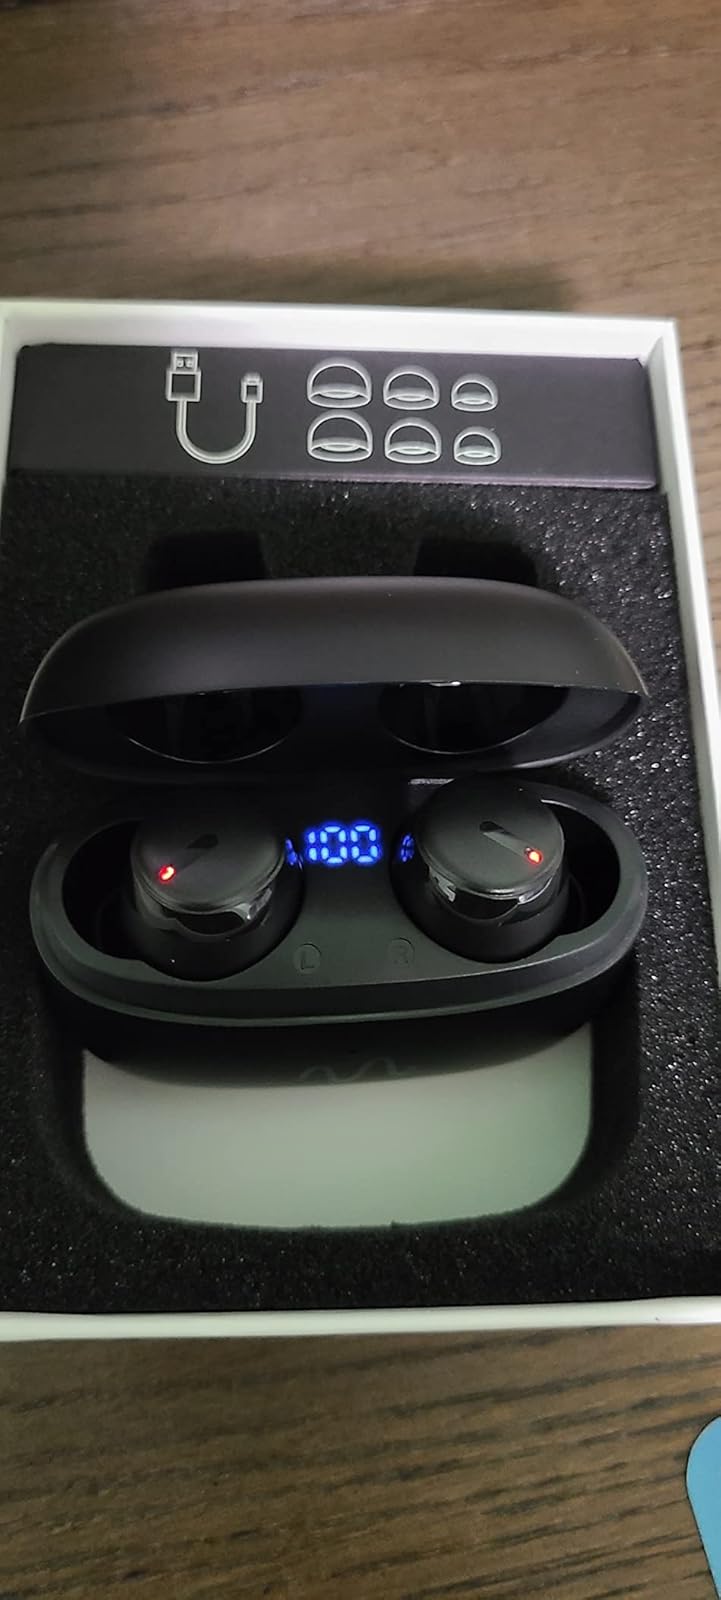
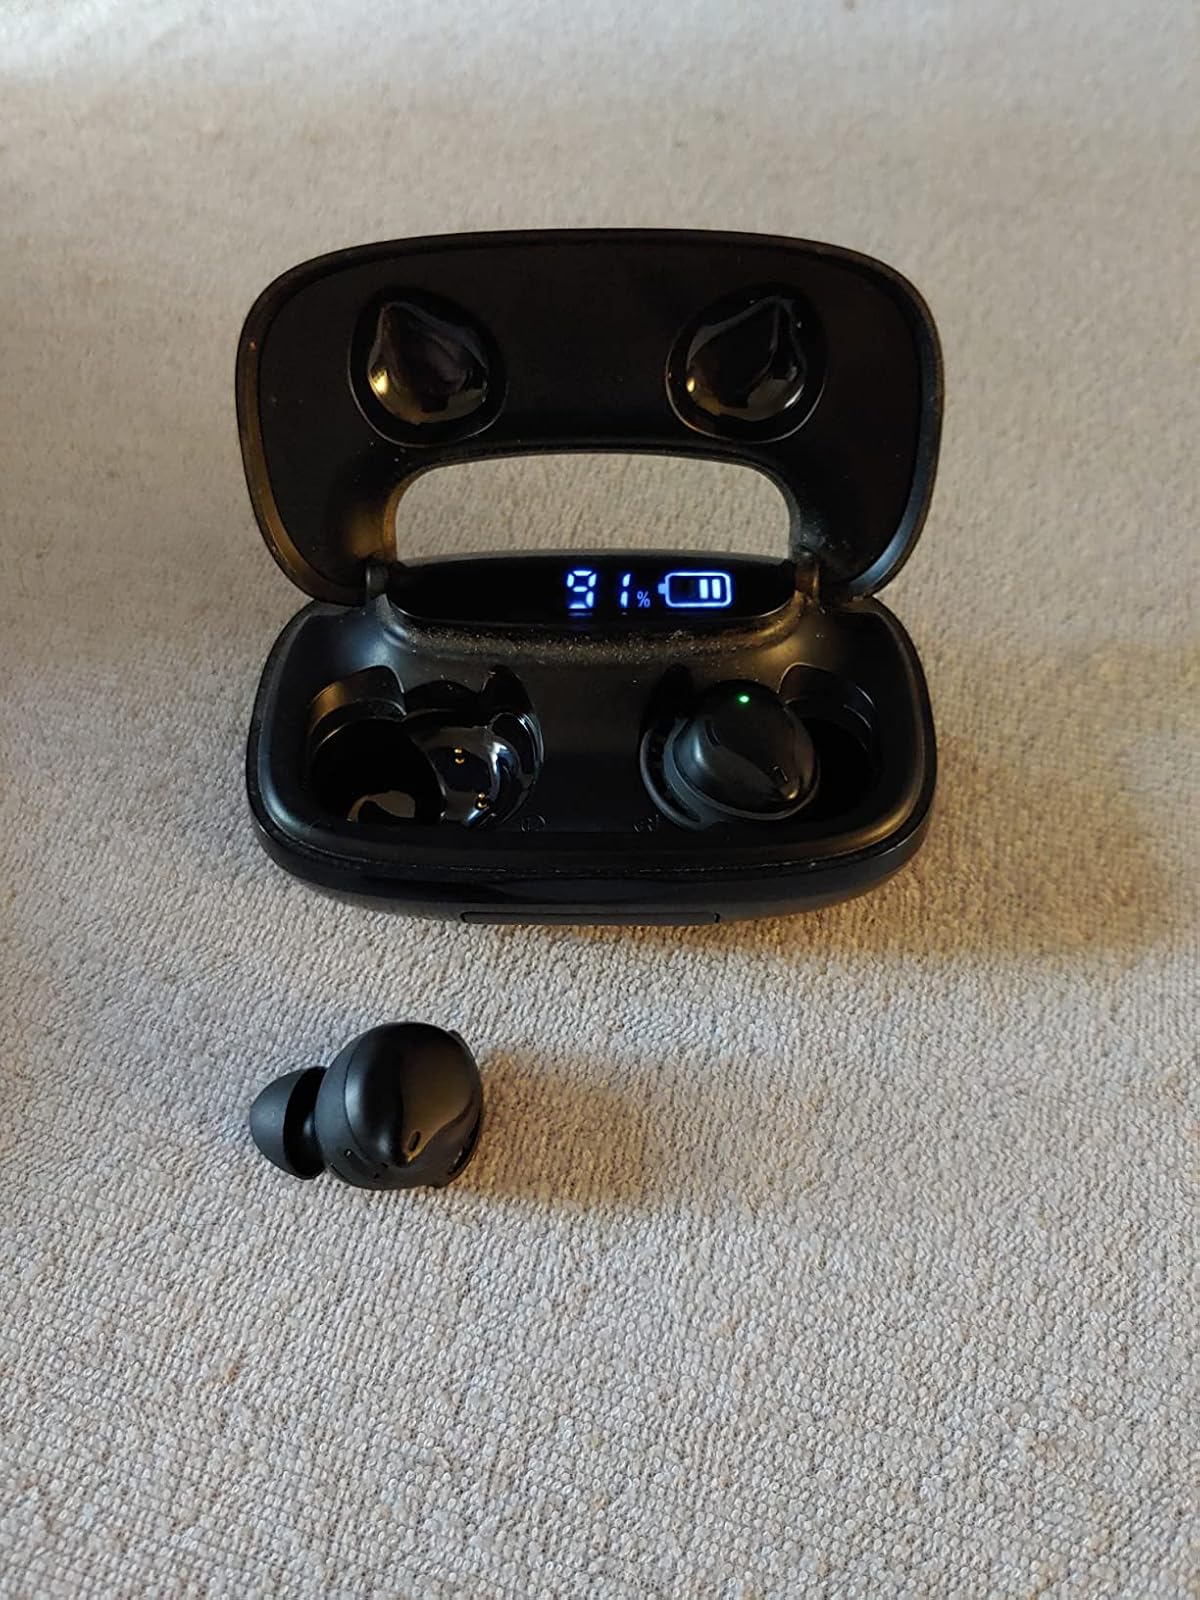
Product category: earbuds
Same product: no